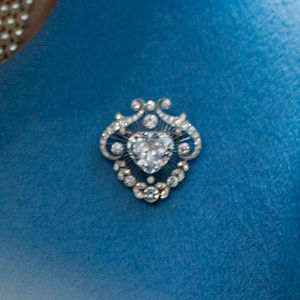
Diamant / Forekomster
"""Cullinan 5"" blev til en broche."
Diamant er en form for kulstof opstået ved stort tryk. Diamant er det hårdeste af alle naturlige mineraler, men da hårdheden ikke er lige stor i alle retninger, kan den slibes med diamantstøv.